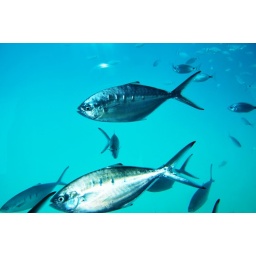
Fish as viewed from porthole of glass bottomed boat in Fuerteventura